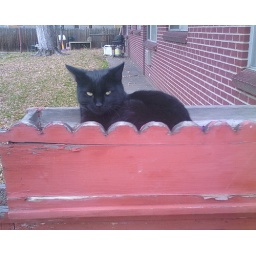
This is Sabbath, sitting in one of the empty flower boxes outside our apartment building.